Binary combinatory logic

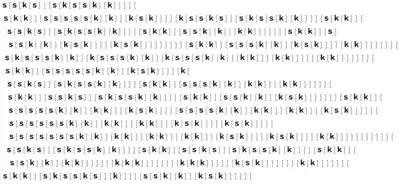
One step of Rule 110 Cellular Automata in SK-Basis(Written in the Wolfram Language).

BCL can be used to replicate algorithms like Turing machines and Cellular automata, BCL is Turing complete.